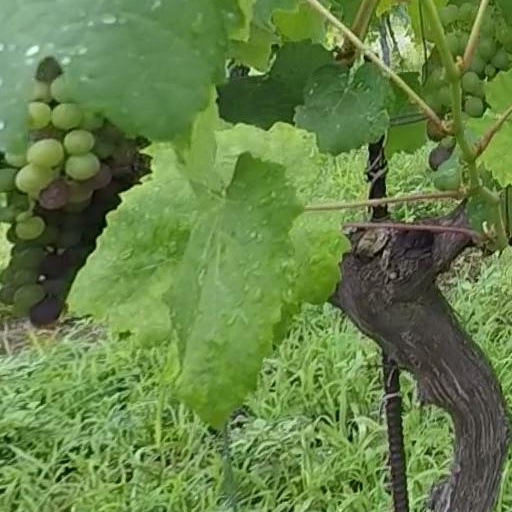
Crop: grape